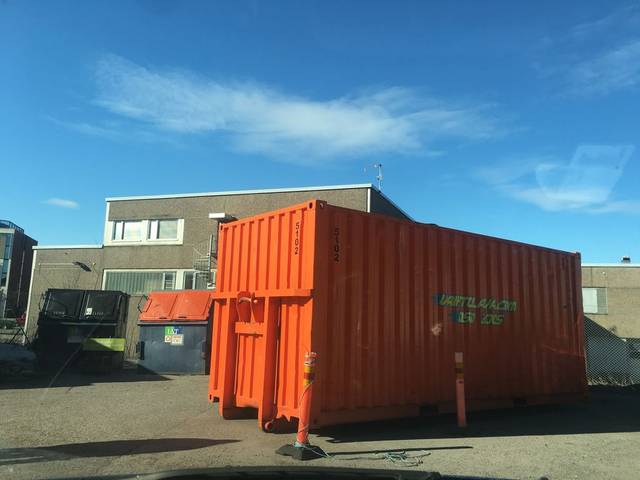
Region: Finland
Coordinates: 60.198, 24.973